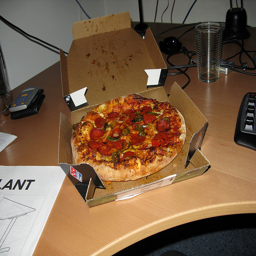
Pizza in a box sitting on top of a computer desk.
Domino's pizza with pepperoni, peppers, onions, and mushrooms.
A pizza box is opened to show a pizza topped with pepperoni.
A pizza is in a box on a corner desk table.
A pizza from Domino's sits opened on the table.